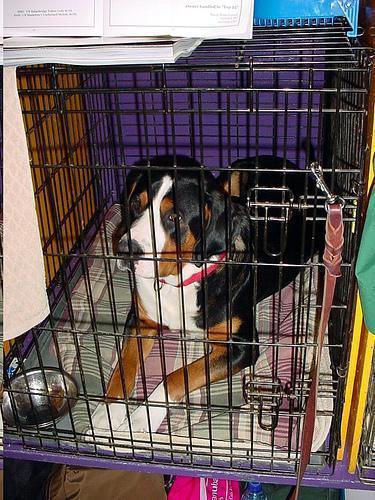
Greater_Swiss_Mountain_dog